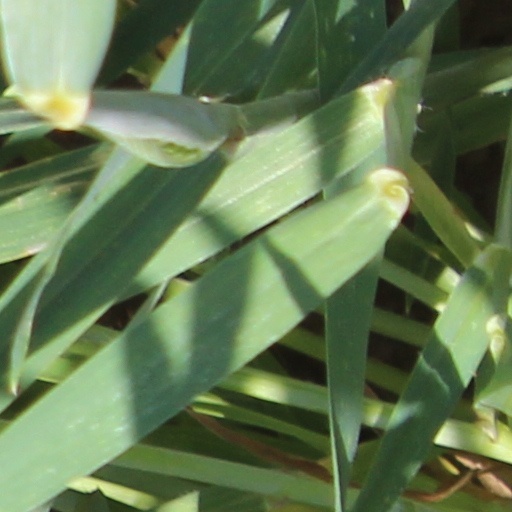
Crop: wheat